Rooksbury Mill

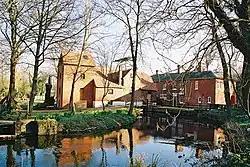
Rooksbury Mill and Mill House

Rooksbury Mill is an old watermill on the River Anton in Andover, Hampshire, England, and a Grade II listed building. The building and its associated structures are privately owned, but the surrounding land is owned by the Test Valley Borough Council and managed as a local nature reserve.